Manhattan Project

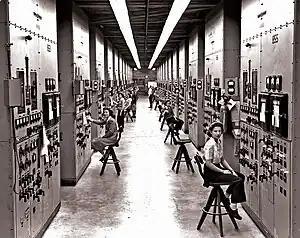
A long corridor with many consoles with dials and switches, attended by women seated on high stools

The centrifuge process was regarded as the only promising separation method in April 1942. Jesse Beams had developed such a process in the 1930s, but had encountered technical difficulties. In 1941 he began working with uranium hexafluoride, the only known gaseous compound of uranium, and was able to separate uranium-235. At Columbia, Karl P. Cohen produced a body of mathematical theory making it possible to design a centrifugal separation unit, which Westinghouse undertook to construct.